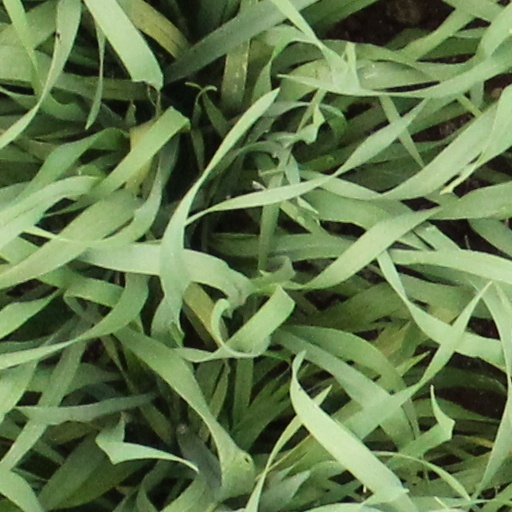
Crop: wheat